Lawrence & Foulks

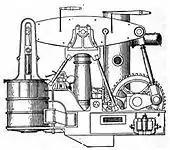
A beam-propeller engine. Lawrence & Foulks built a number of ships powered by such engines during the Civil War.

In 1861-62 Lawrence & Foulks completed at least three screw steamers for U.S. companies operating in China: "Flambeau", "Kiang-Tsze" and "Sze-Chuen". The latter two were duly despatched to China but "Flambeau" was purchased by the U.S. Navy to serve as the gunboat . The company also completed a number of screw steamers for domestic American service during the war, including , "D. S. Miller" and "John L. Hasbrouck", all for Hudson River service. After a few months on the Hudson, "Isaac Smith", like "Flambeau", was requisitioned by the Navy for conversion into a gunboat. All the above-mentioned screw steamers were powered by beam-propeller engines—a transitional technology that mated the old, slow-rpm beam engine with the screw propeller by mounting the engine athwartships and gearing it up (at a ratio of one to three or more) to the propeller shaft.